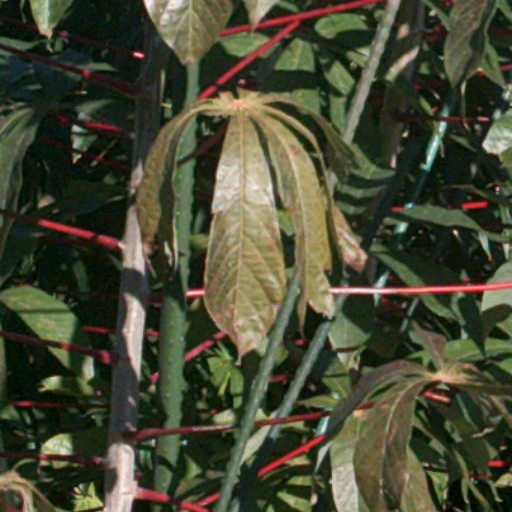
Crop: cassava